Software remastering

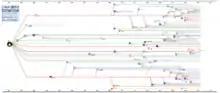
Family tree showing PCLinuxOS in green near the end

A "remaster" is a personalized version of PCLinuxOS created according to the needs of an individual. It is created using the mklivecd script applied to its installation, which can be of any of the "official" flavors of PCLinuxOS. An "official remaster" can only include software and components from the official repository (version control).